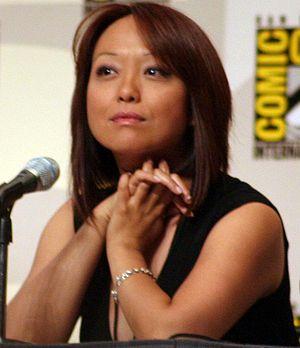
Naoko Mori, née le 19 novembre 1971 à Nagoya dans la préfecture d'Aichi, est une actrice japonaise. Elle est principalement connue pour avoir interprété les rôles de Sarah, l'amie déjantée de Saffron dans Absolutely Fabulous, Mie Nishikawa dans Casualty, et Toshiko Sato dans Doctor Who et Torchwood.
Toshiko « Tosh » Sato est un personnage de la série télévisée britannique Doctor Who et de son spin-off Torchwood, produites par la BBC. Elle est interprétée par Naoko Mori et apparait pour la première fois dans l'épisode L'Humanité en péril. À Torchwood, Toshiko est l'expert technique du Torchwood de Cardiff, décrite comme « discrète mais intelligente » et comme « un génie de l'informatique ».